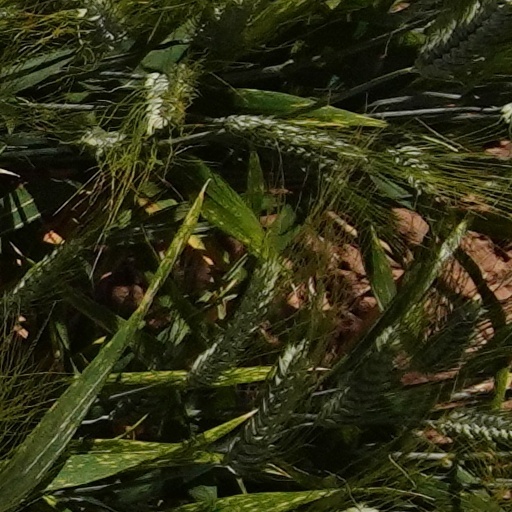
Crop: wheat